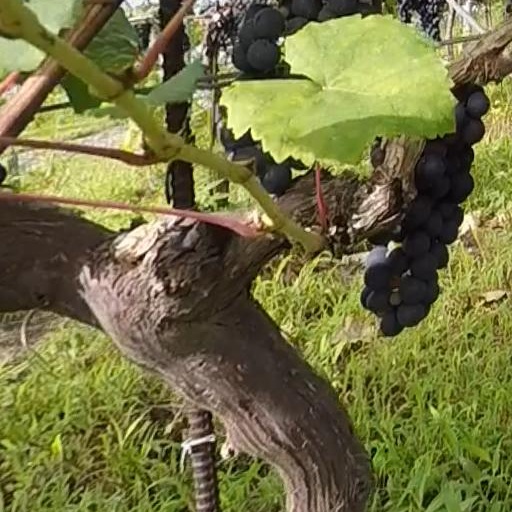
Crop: grape